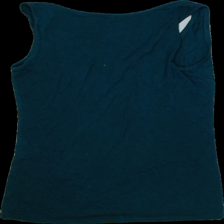
View: back
Type: Top
Category: Ladies
Brand: Free quent
Colors: Blue
Material: 100%viscose
Size: S
Trend: No trend
Stains: No
Price range: <50
Recommended usage: Export